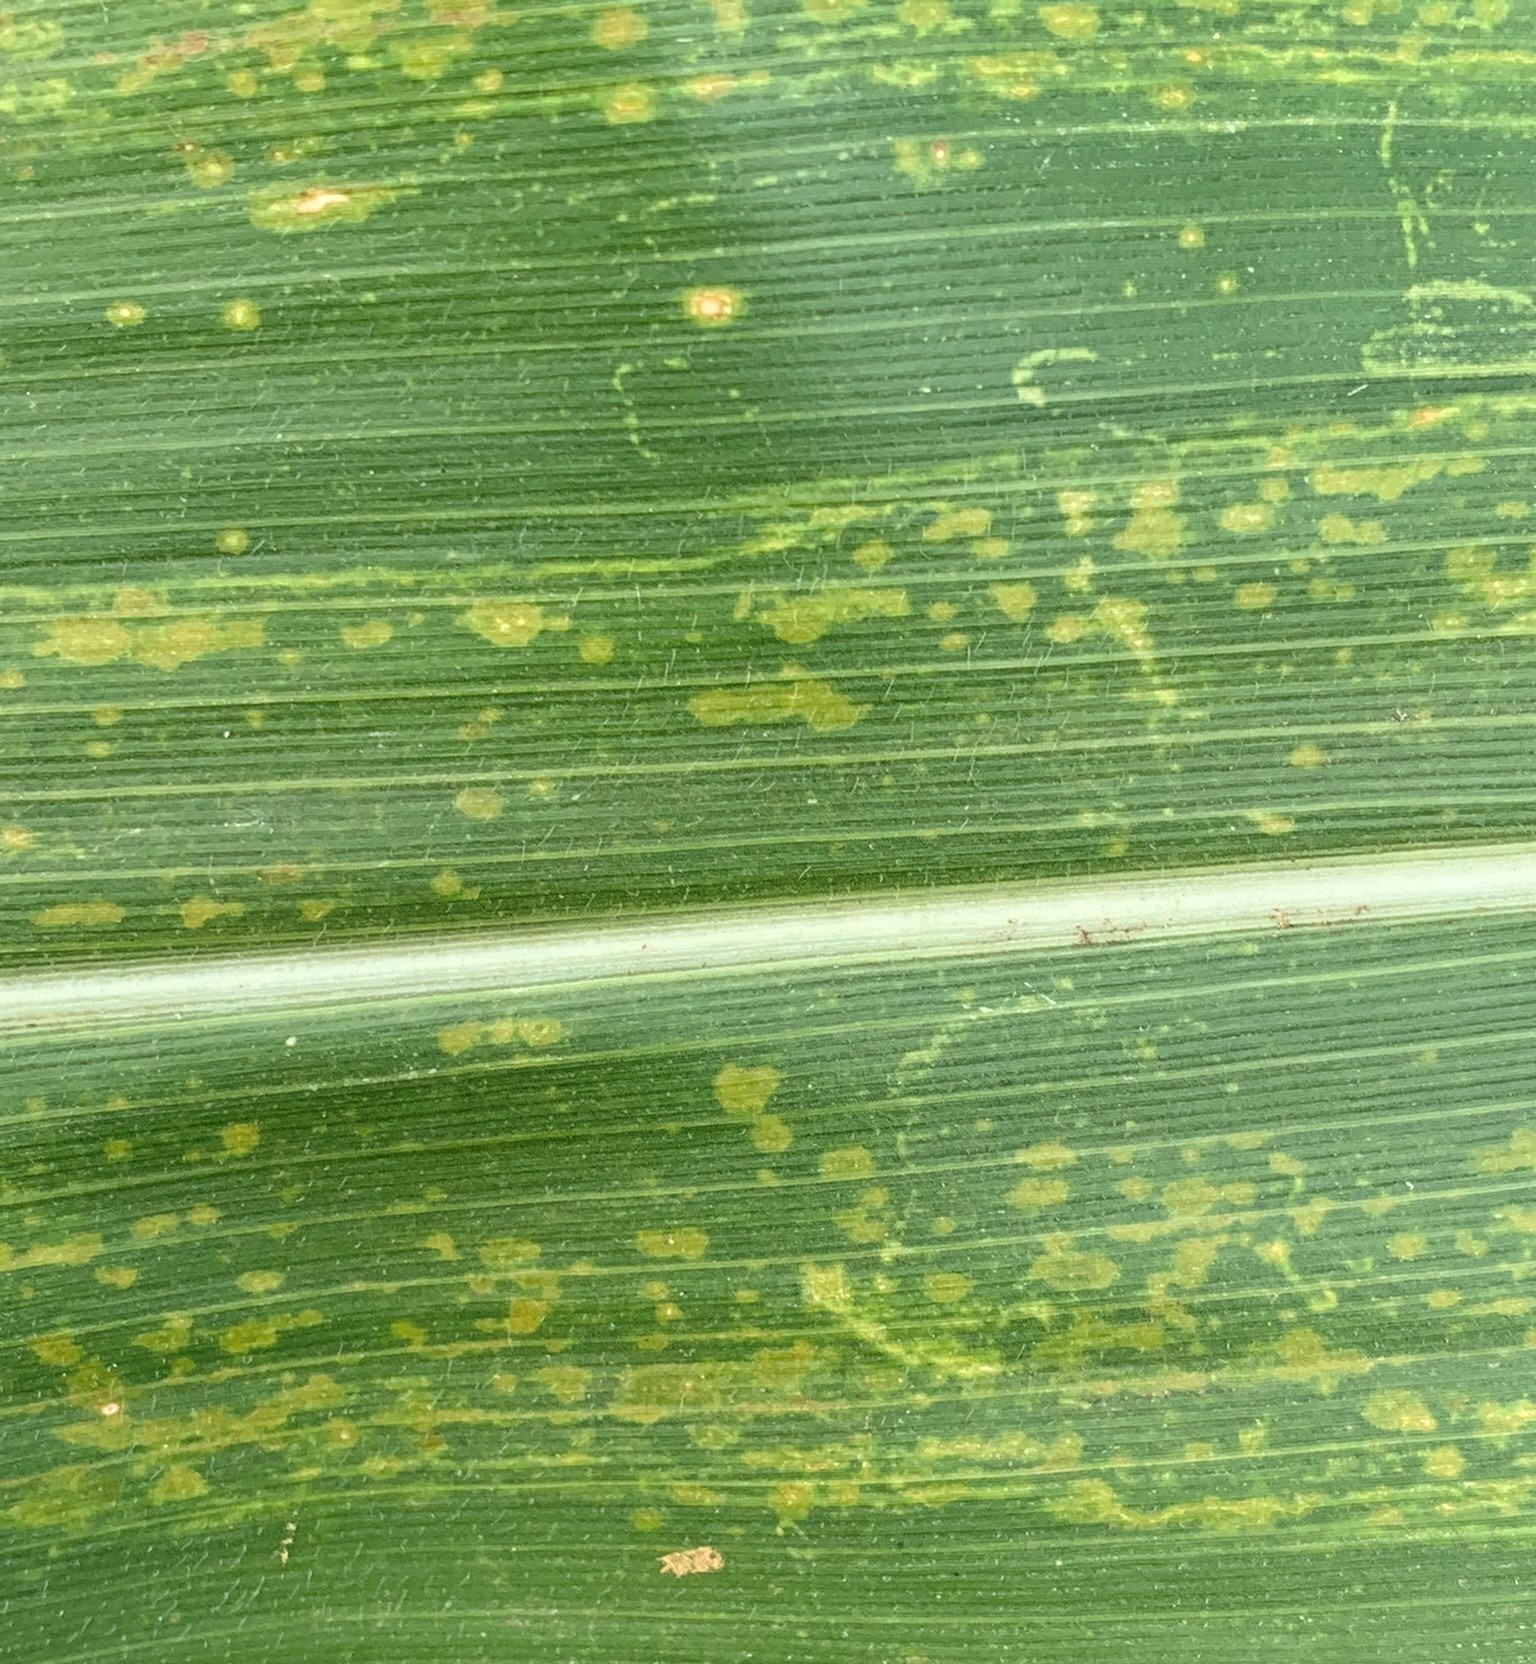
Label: MLN